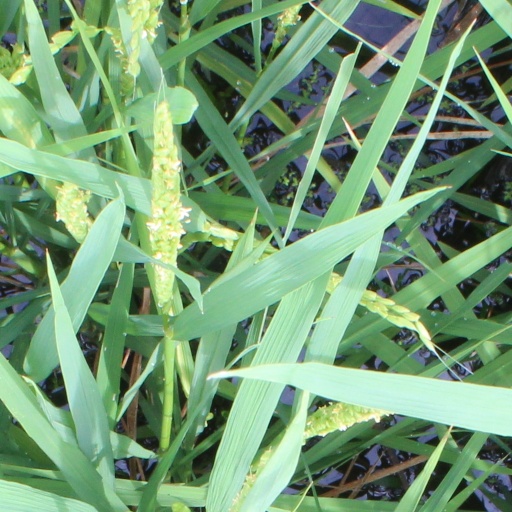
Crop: rice